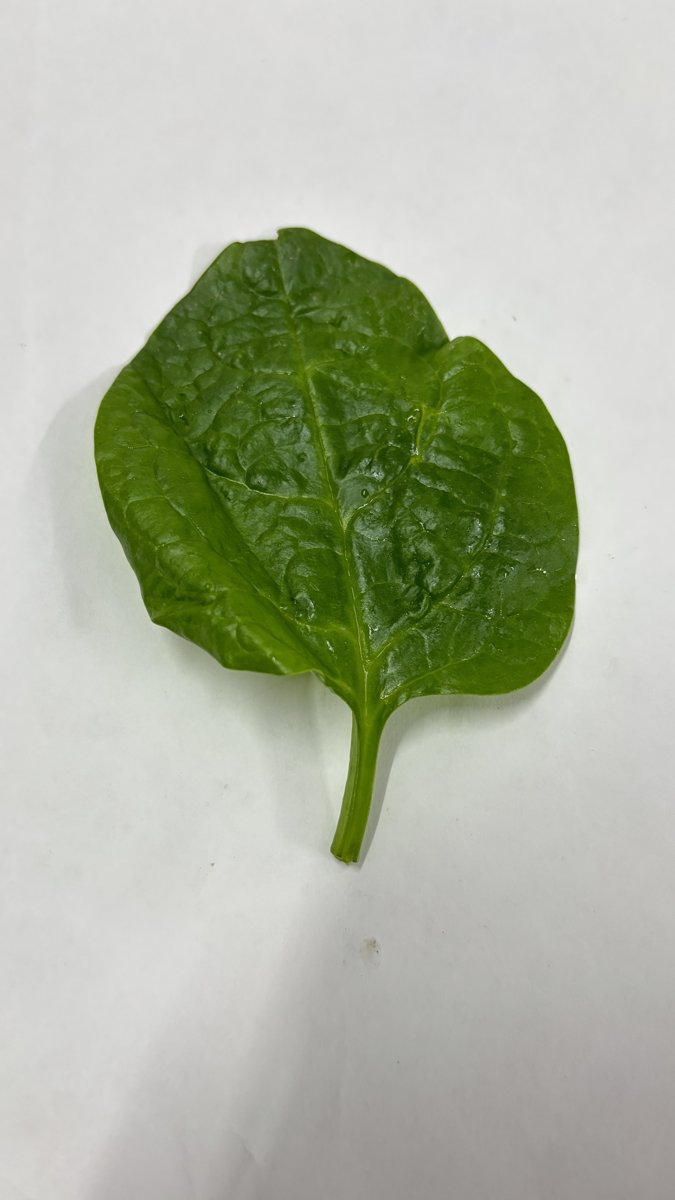
Label: Healthy-Leaf